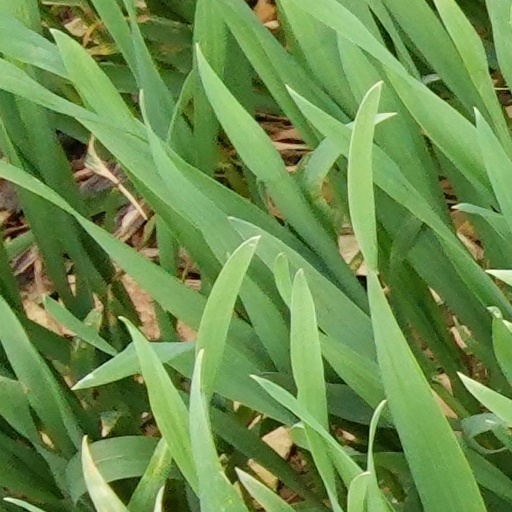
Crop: wheat